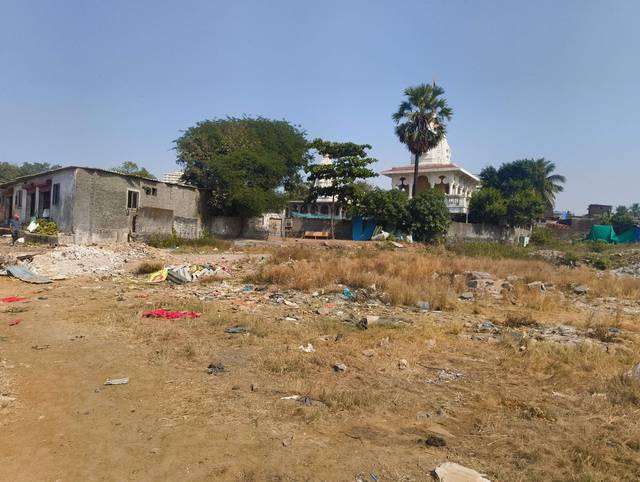
Region: India
Coordinates: 19.209, 72.815